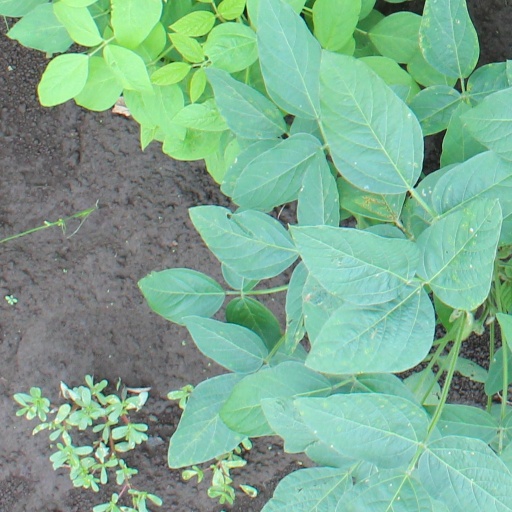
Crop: soybean